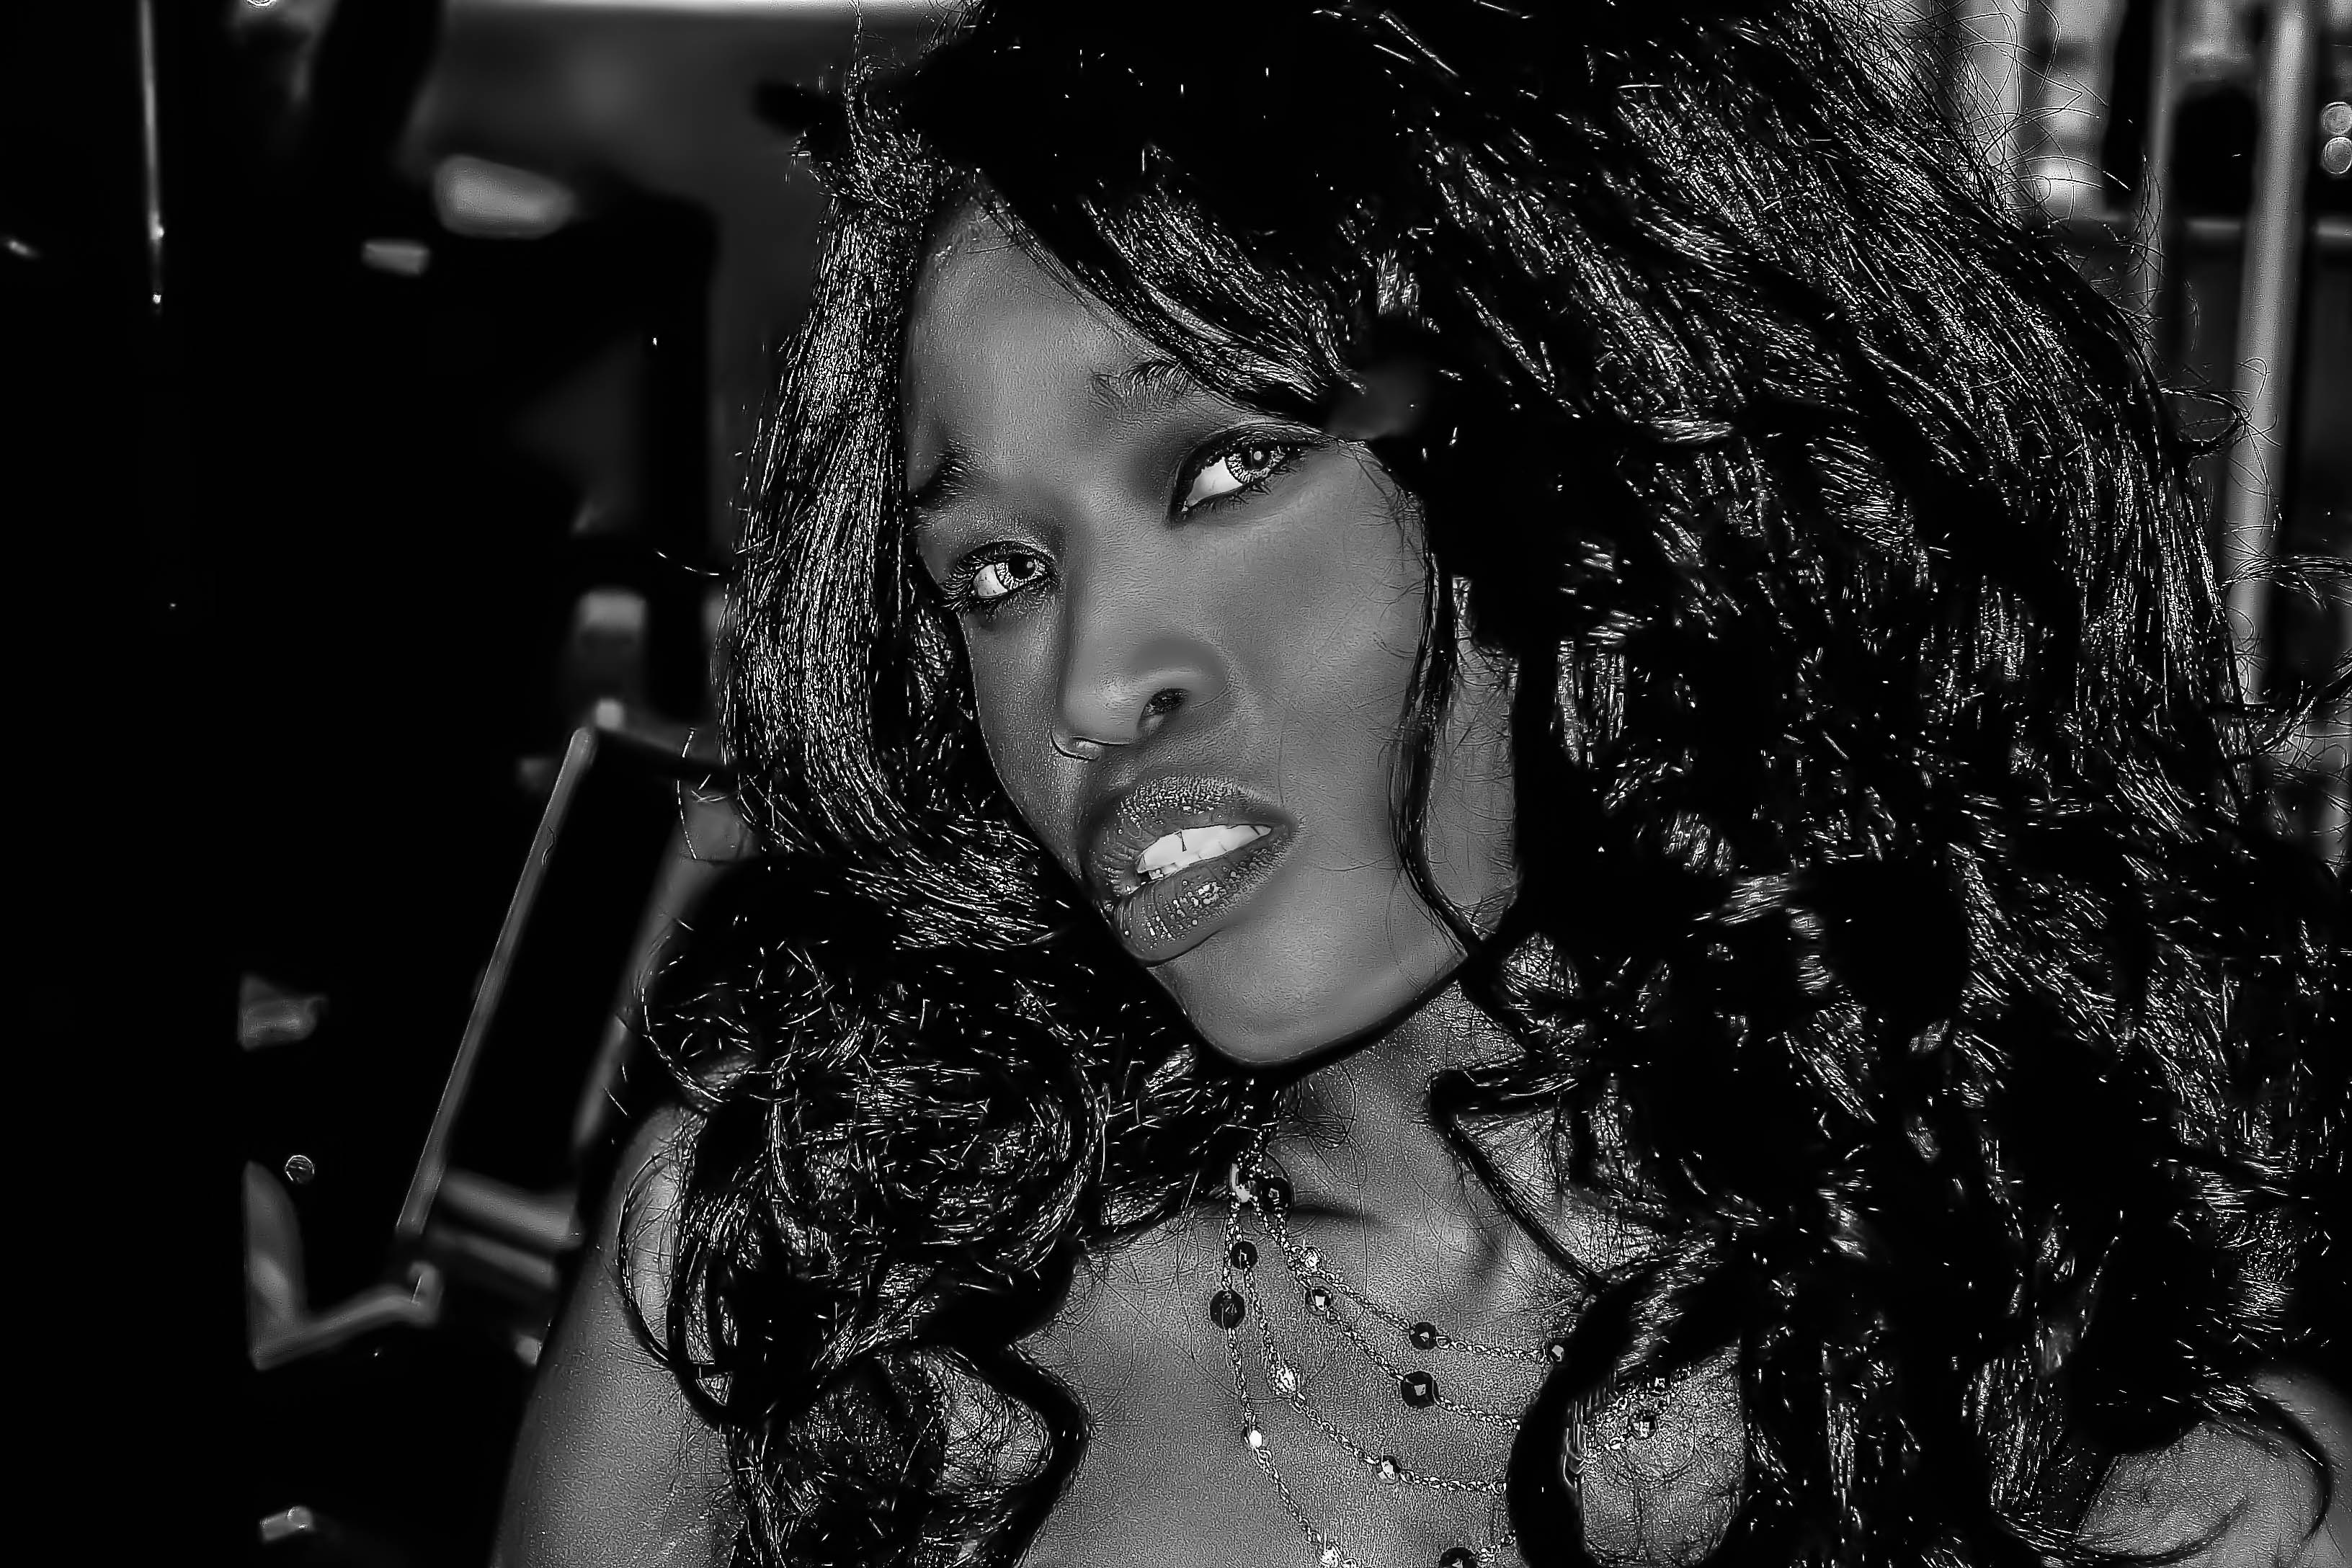
person, black and white, girl, hair, white, photography, portrait, model, darkness, fashion, black, monochrome, lady, face, photograph, beauty, photo shoot, monochrome photography, portrait photography, film noir, goth subculture, young female unknown model